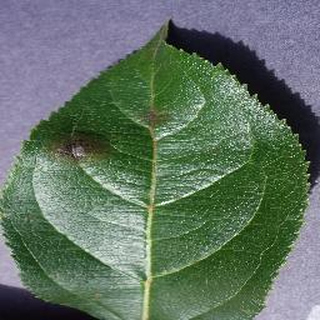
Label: apple_apple_scab